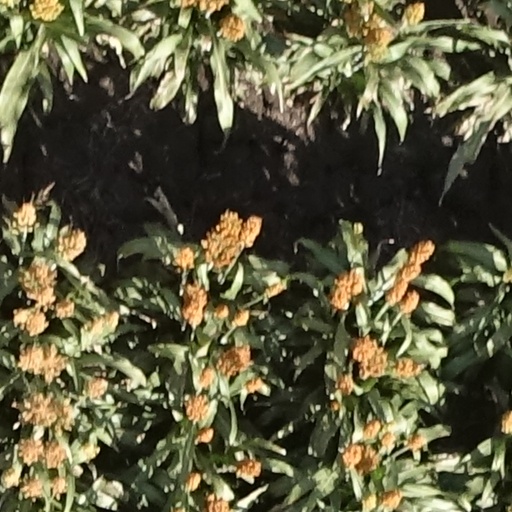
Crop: sorghum